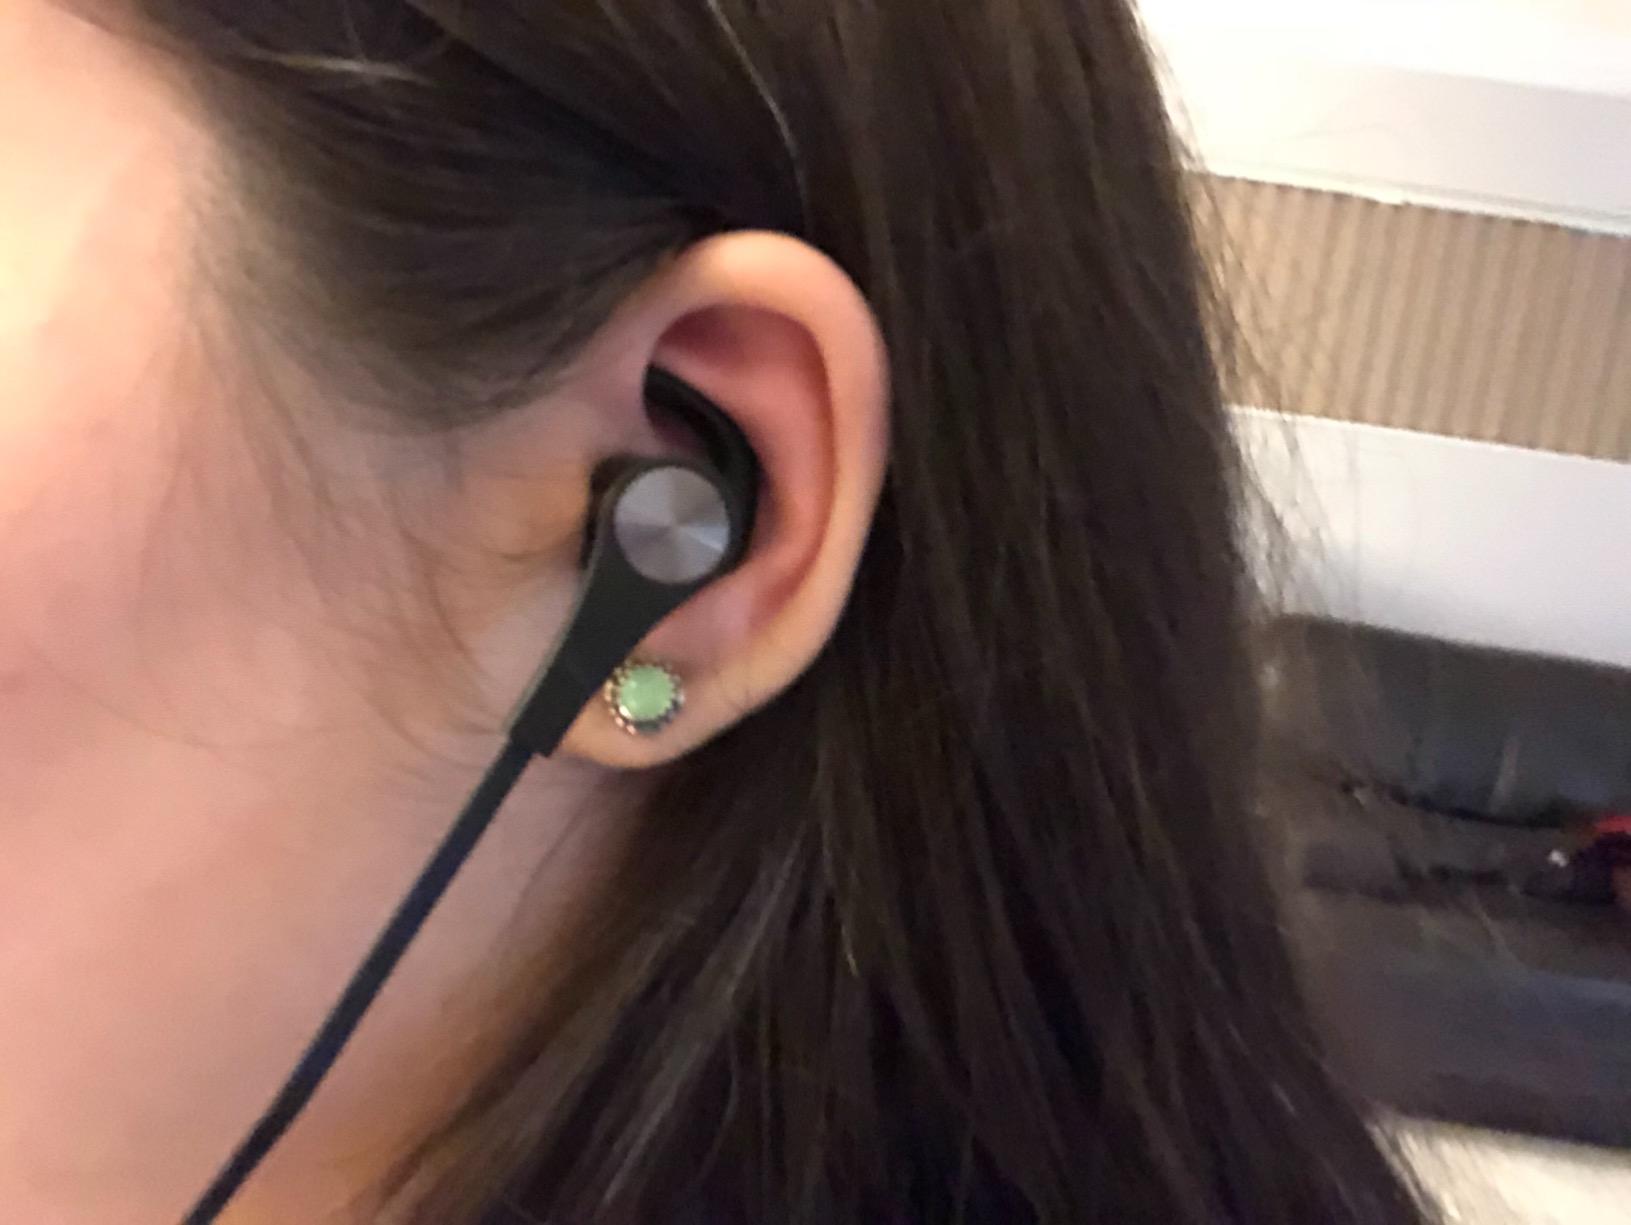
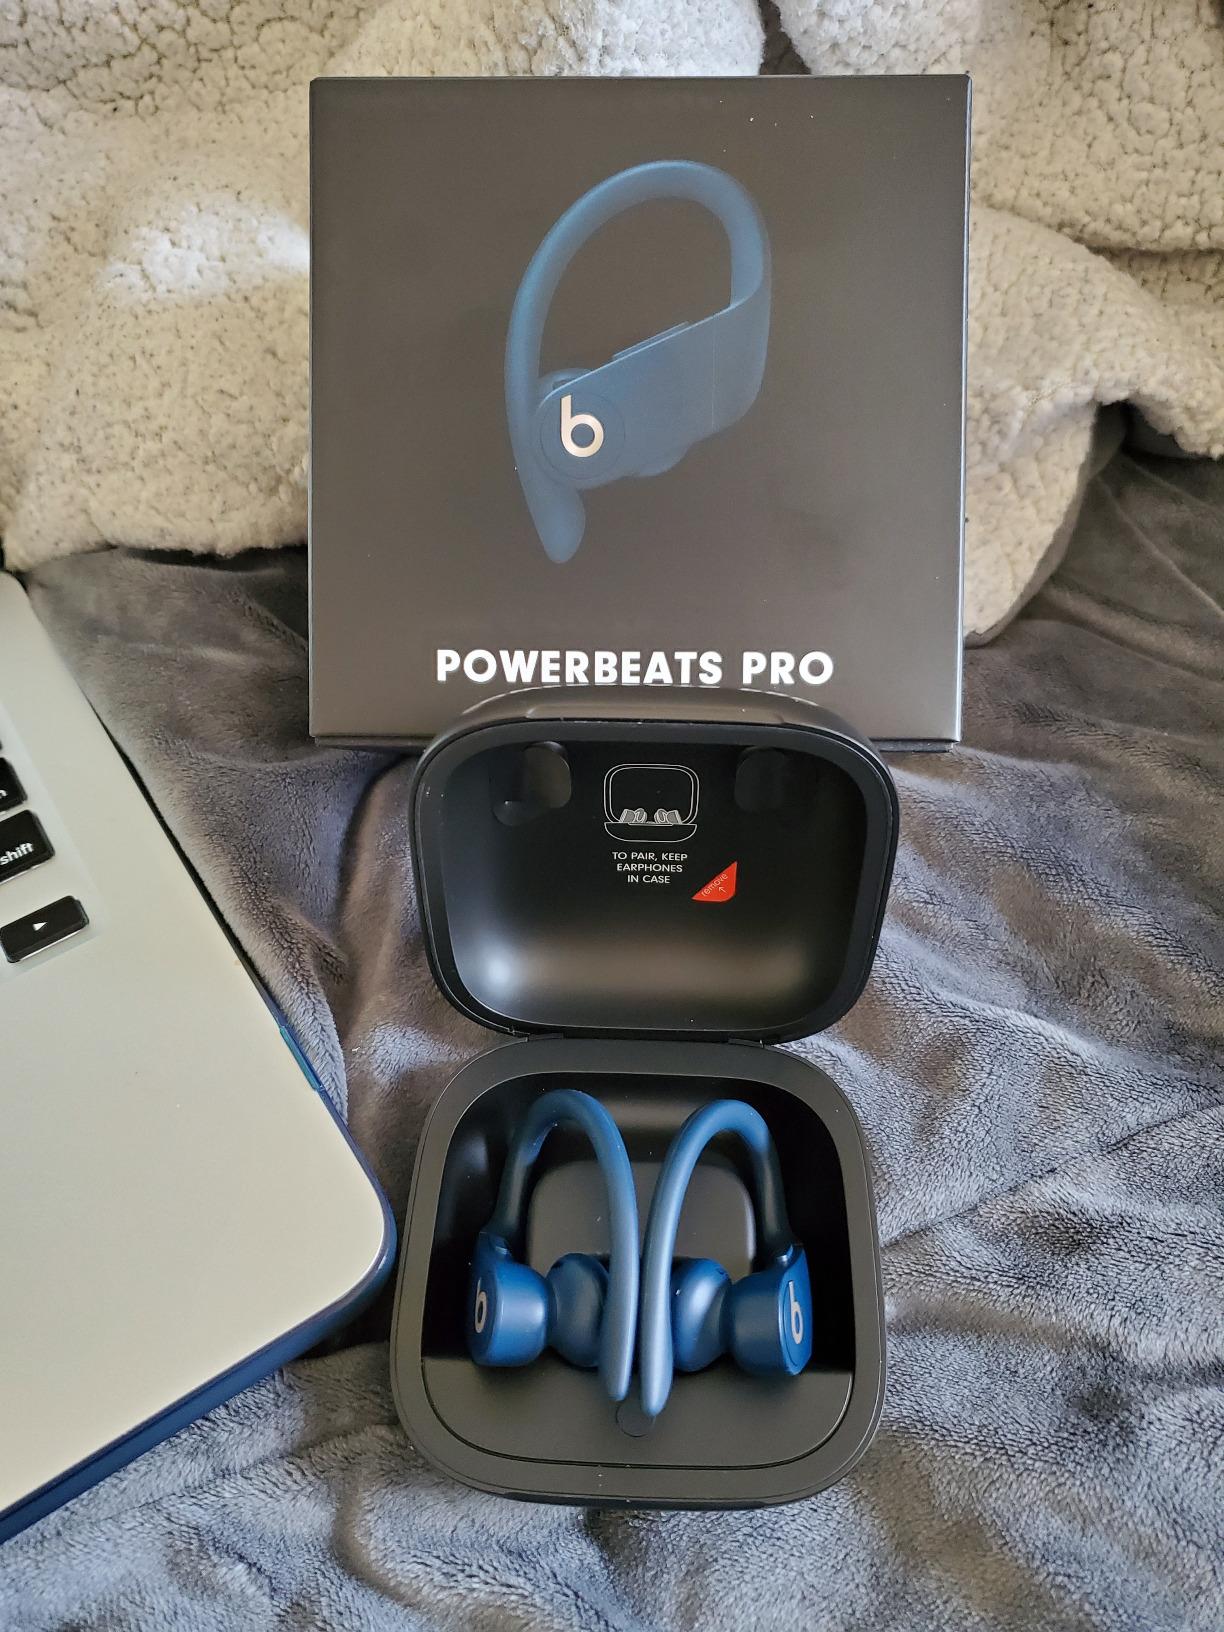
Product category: earbuds
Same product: no